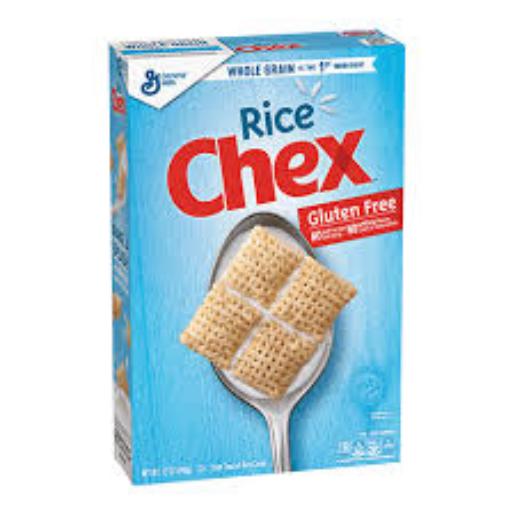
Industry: Food